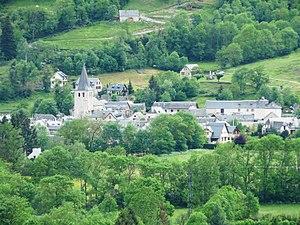
Le village de Bourisp, Hautes-Pyrénées, France.
Bourisp est une commune française située dans le département des Hautes-Pyrénées, en région Occitanie.